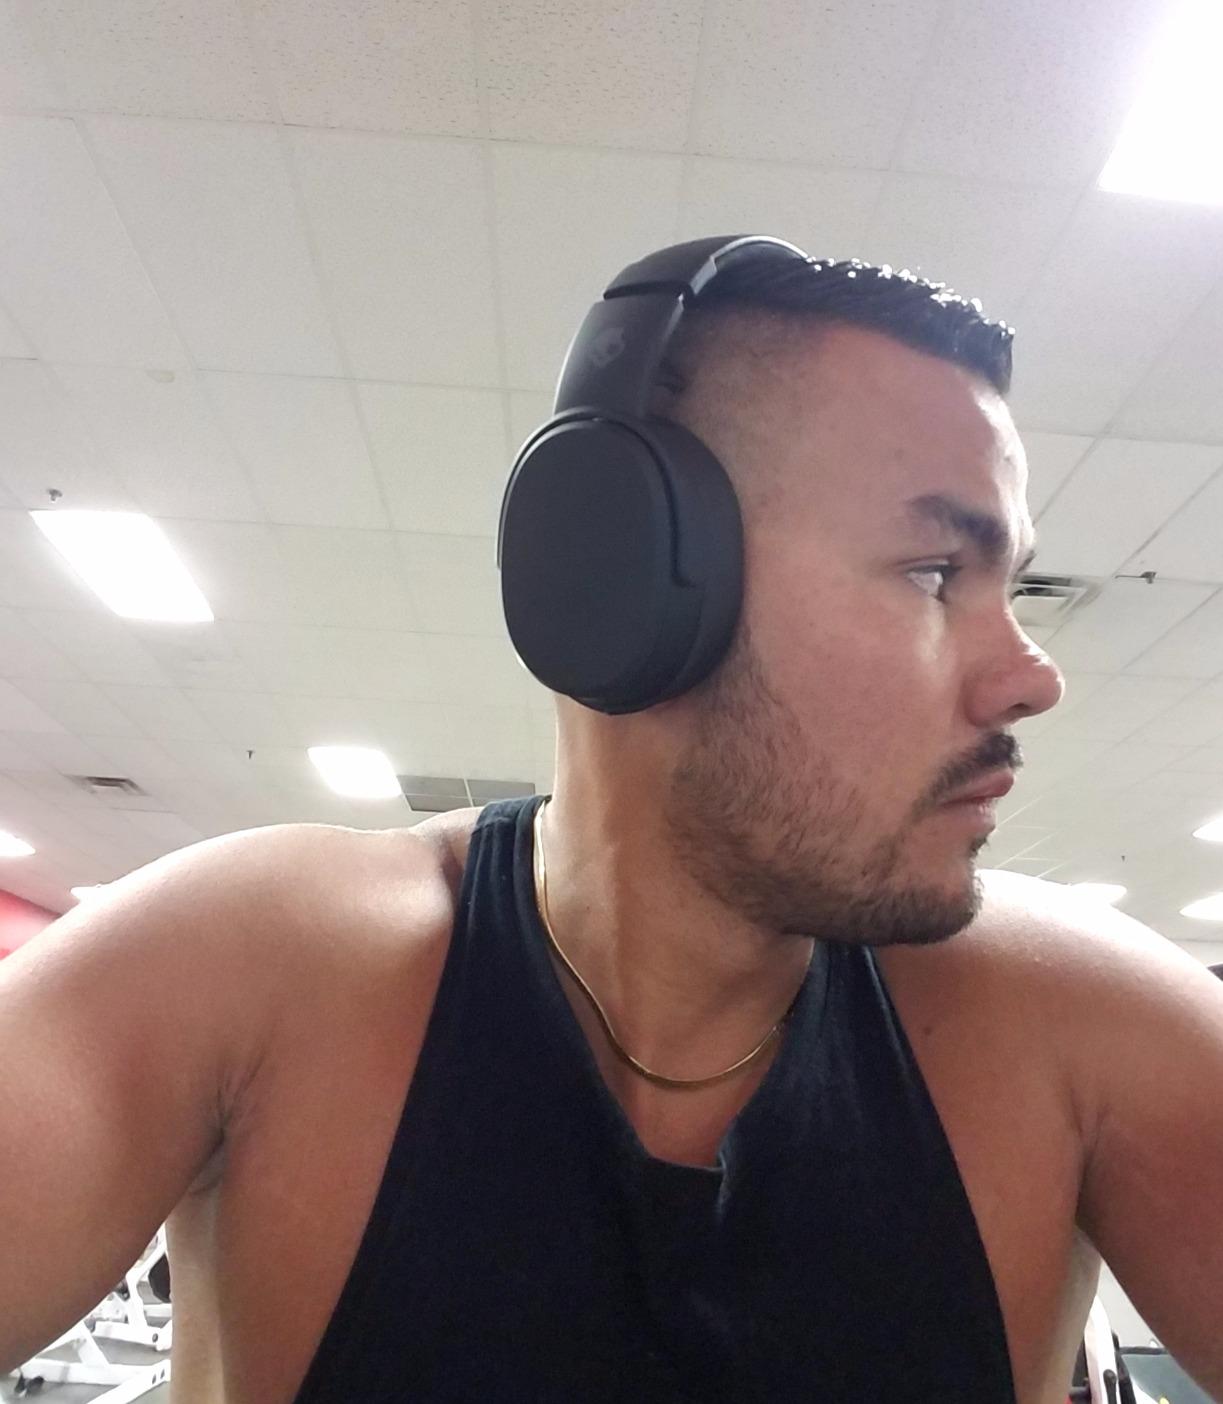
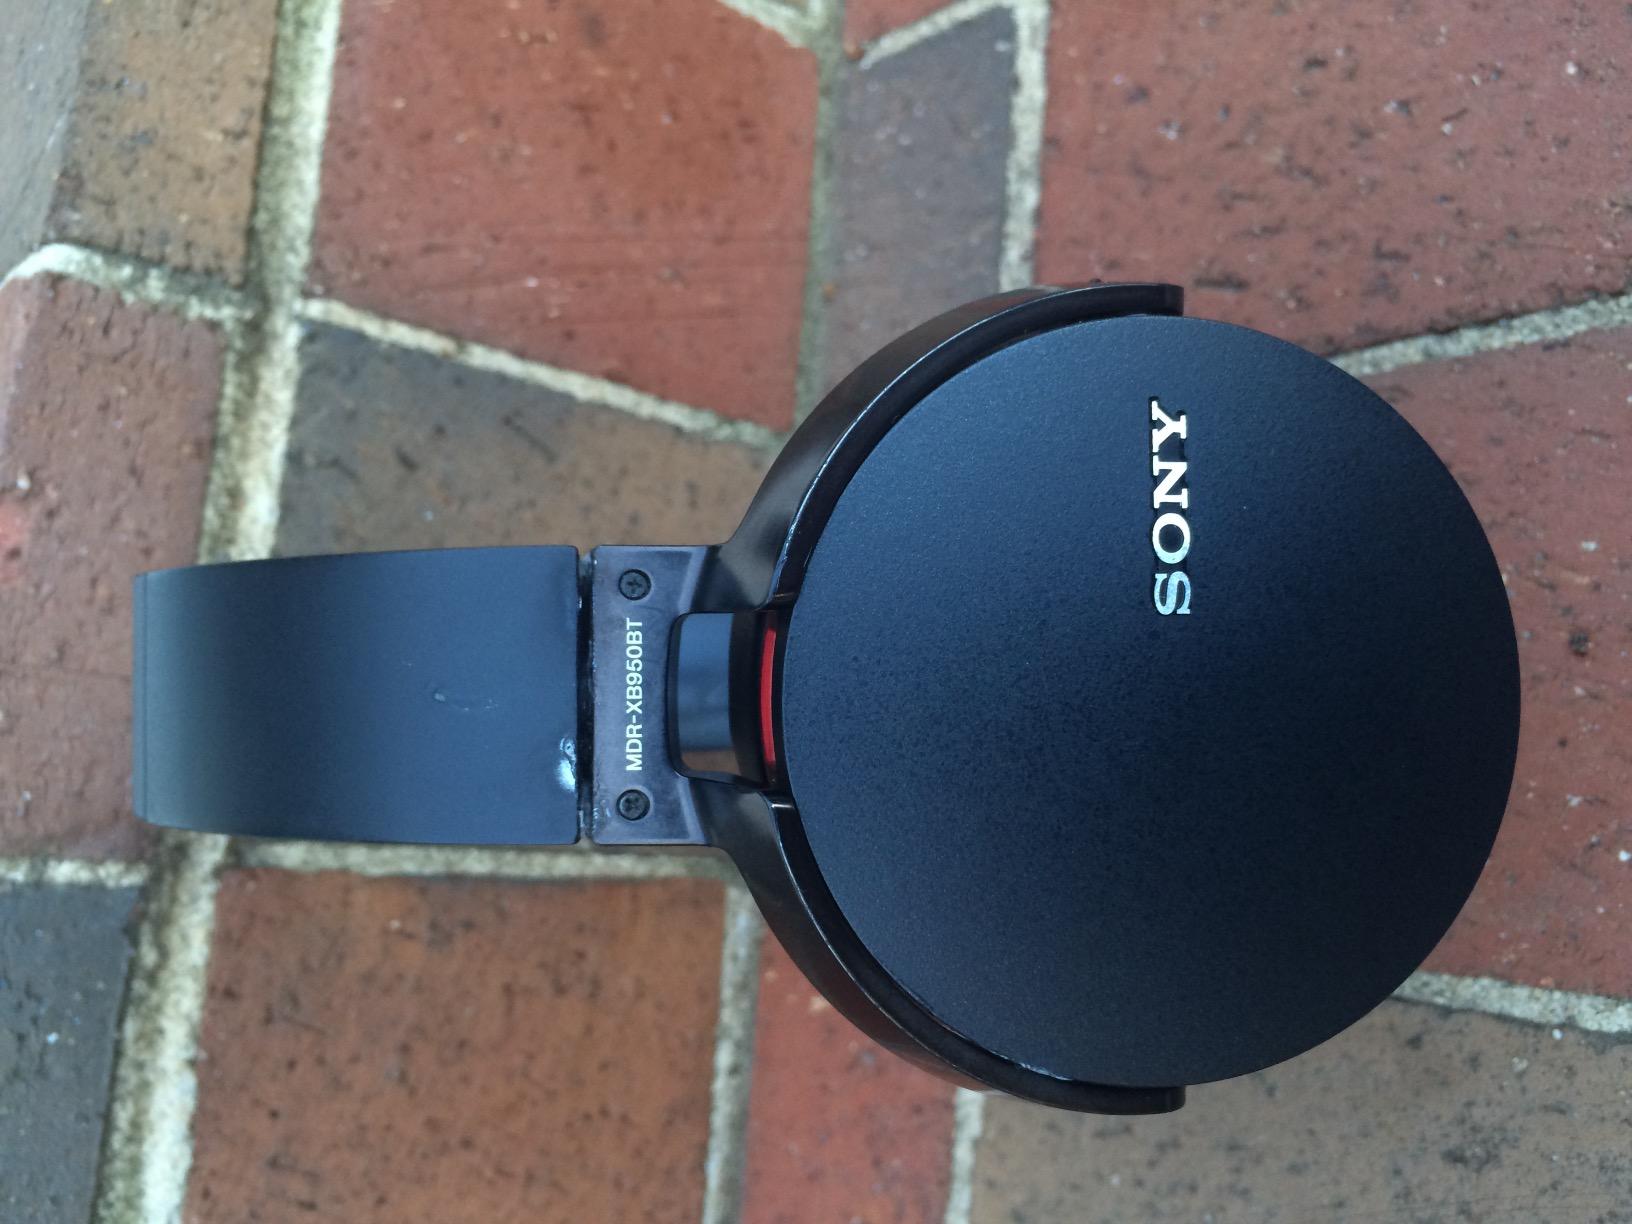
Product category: headphones
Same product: no